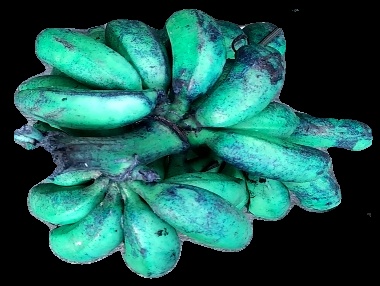
Variety: rasbale
Grade: grade3